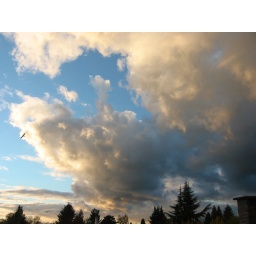
Was gonna take a picture of the crow flying past the focal point of the camera, but the bird flew by too fast.